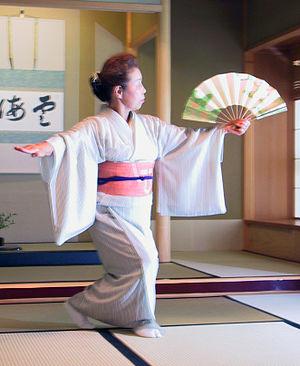
La culture japonaise plonge ses racines dans les cultures continentale chinoise et coréenne, avant de connaître une longue période d'isolement sous le shogunat Tokugawa, jusqu’à l'arrivée des « bateaux noirs » et l'ère Meiji. De ces emprunts variés résulte une culture très différenciée des autres cultures asiatiques et dont l'écho résonne encore dans le Japon contemporain.
Cet article s'intéresse au peuple japonais du point de vue ethnologique, c'est-à-dire au groupe humain constituant le peuple japonais sous l'angle de l'anthropologie culturelle.